Northeast Portland, Oregon

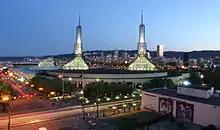
The Oregon Convention Center in inner NE Portland

Northeast Portland is one of the six major divisions of Portland, Oregon.